Teck Whye Crescent murder

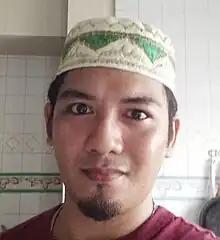
Mohammad Roslan Zaini, the 35-year-old victim

On 16 August 2017, during a heated argument, 48-year-old Mohammad Rosli Abdul Rahim picked up a kitchen knife and stabbed his 35-year-old flatmate Mohammad Roslan Zaini in the heart at their rented Teck Whye flat, which caused Roslan to bleed to death while staggering to an open area outside the flat. Rosli was charged with murder, and despite claiming he was gravely provoked and lost control while killing Roslan (who allegedly insulted Rosli's mother), the trial court found him capable of self control at the time of the crime and hence found Rosli guilty of murder. After the prosecution declined to seek the death penalty, Rosli was sentenced to life in prison in January 2022.